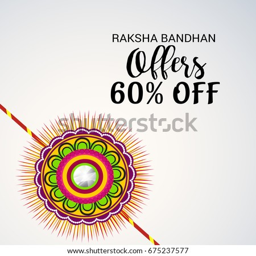
vector illustration of a banner for holiday .